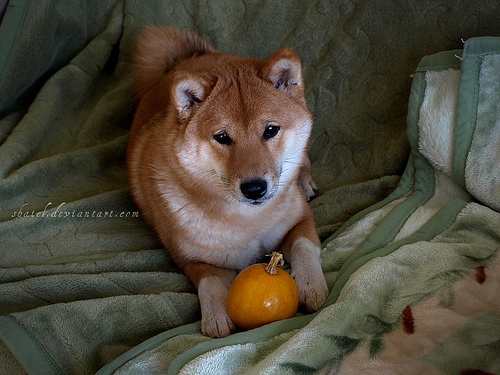
Animal: dog
Breed: shiba_inu